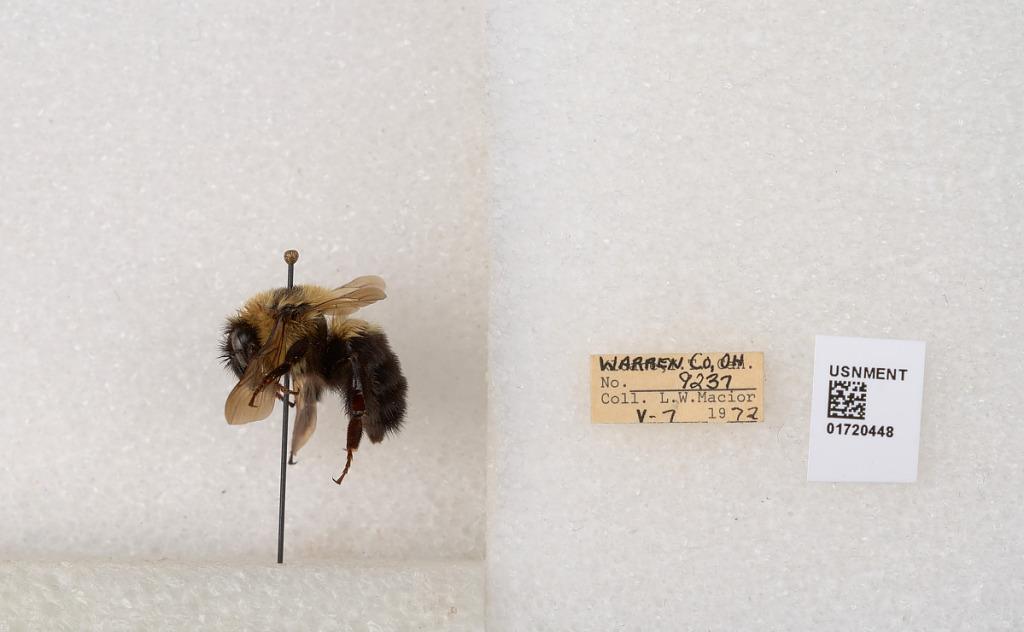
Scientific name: Bombus bimaculatus Cresson
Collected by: L. Macior
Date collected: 1972-5-7
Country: United States
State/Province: Ohio
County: Warren
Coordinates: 39.4276, -84.1668